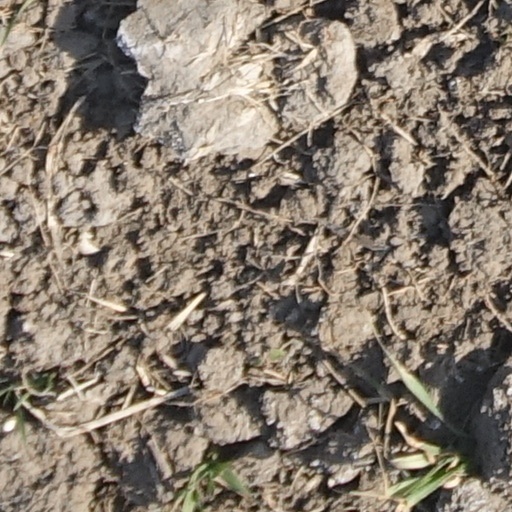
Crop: wheat